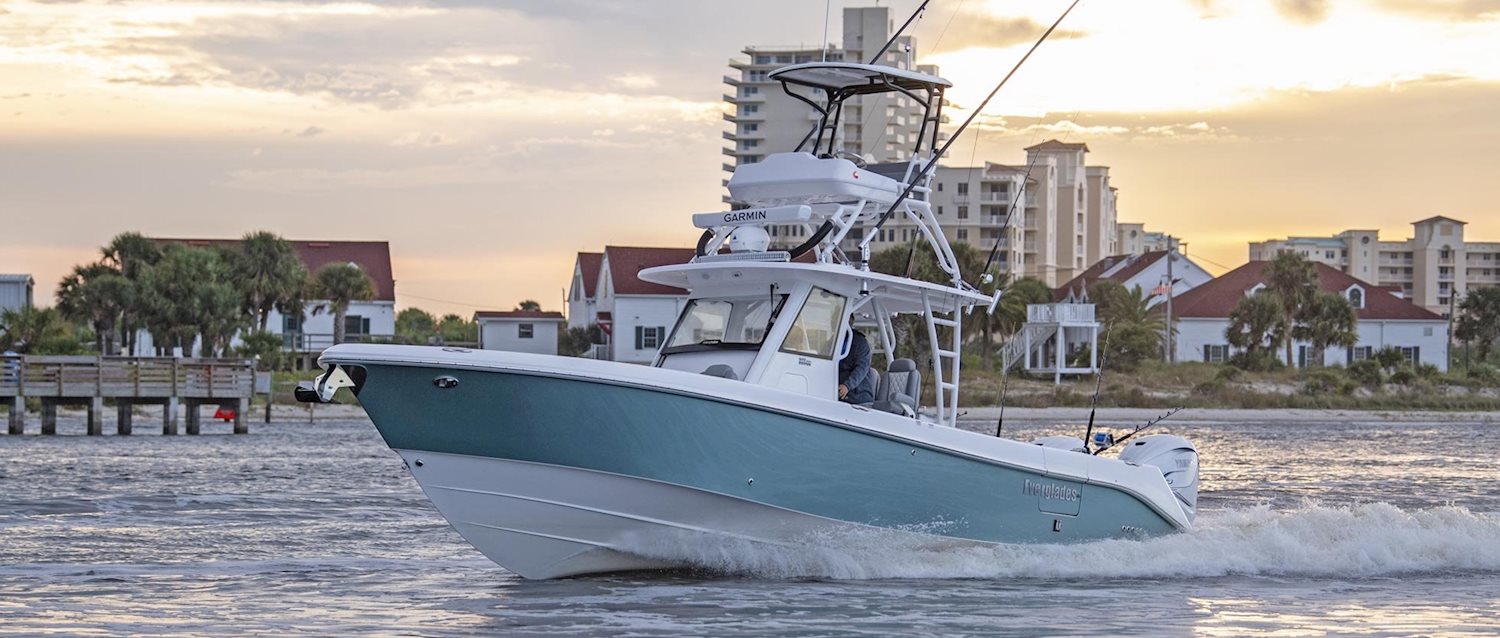
Vehicle type: Ships